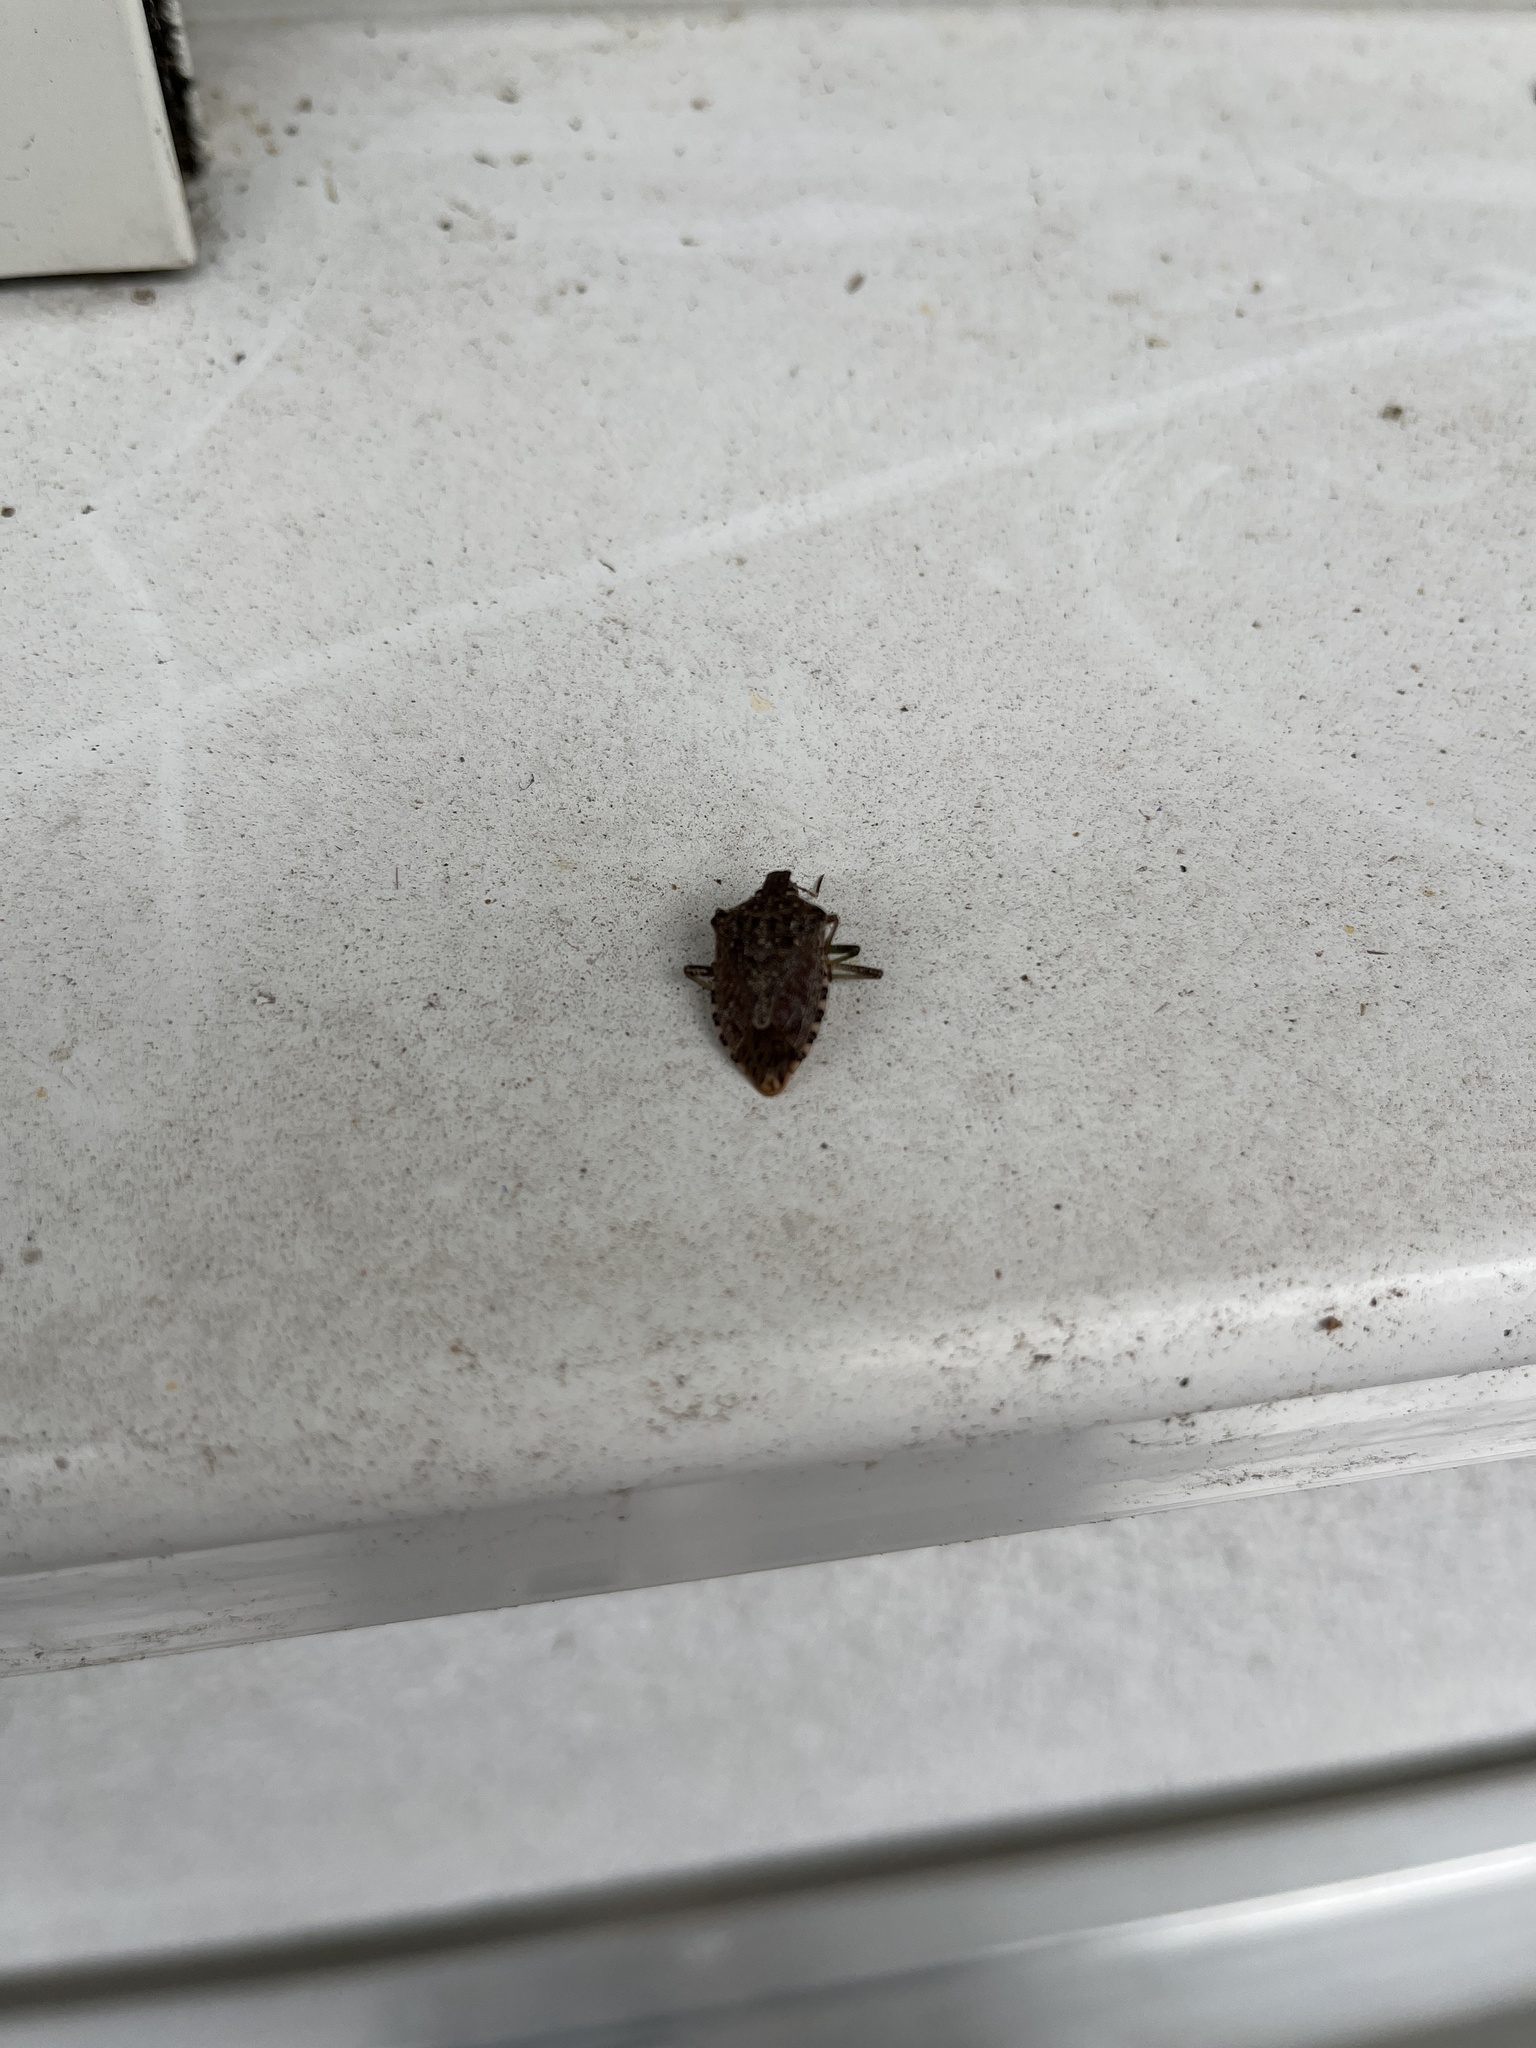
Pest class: stink_bug